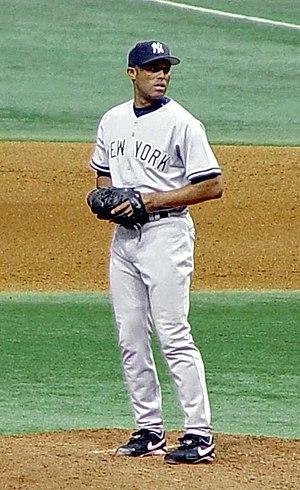
Dans une équipe de baseball, le stoppeur est un lanceur de relève qui est utilisé à la fin d'un match pour effectuer les derniers retraits de la partie. Le stoppeur entre en jeu pour maintenir l'avantage de son équipe lors de rencontres serrées et s'il y parvient, il peut être crédité d'un sauvetage sous certaines conditions. En général, les stoppeurs sont parmi les meilleurs lanceurs de relève d'une équipe et sont capables de lancer efficacement face à des frappeurs droitiers comme face aux frappeurs gauchers. Les meilleurs stoppeurs ont souvent à leur répertoire une balle rapide qui peut atteindre 160 km/h et un ou deux lancers complémentaires.